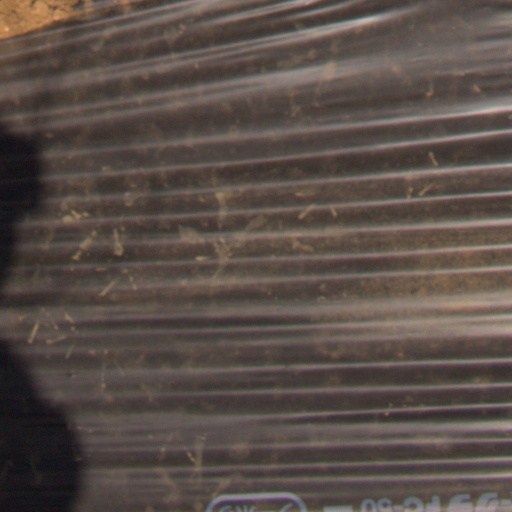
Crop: Jerusalem artichoke